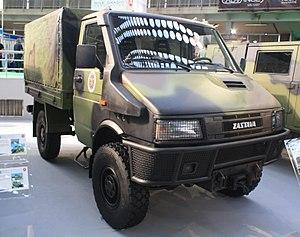
Le ZASTAVA Rival est un véhicule utilitaire produit par le constructeur serbe Zastava Kamioni à partir de 1978 sous licence IVECO.